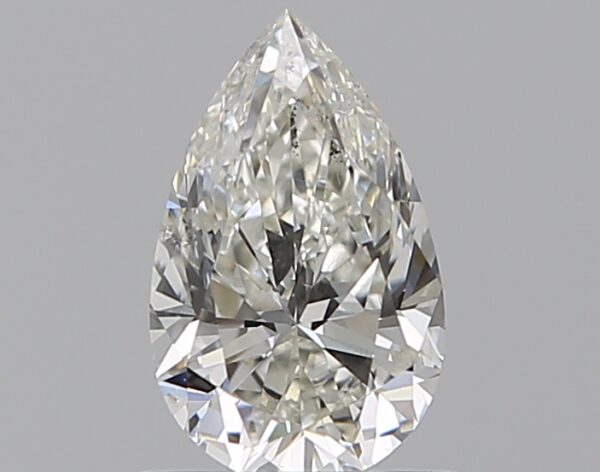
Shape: pear
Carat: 0.7
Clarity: SI1
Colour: I
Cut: EX
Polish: EX
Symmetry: VG
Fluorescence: N
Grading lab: GIA
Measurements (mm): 7.77 x 4.82 x 3.08